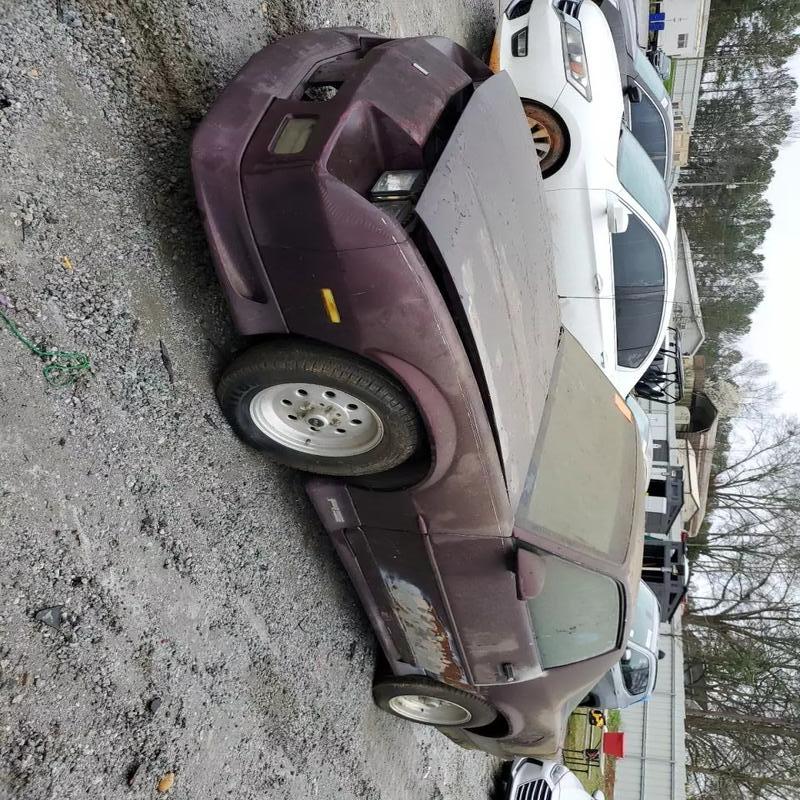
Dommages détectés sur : capot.
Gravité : mineur